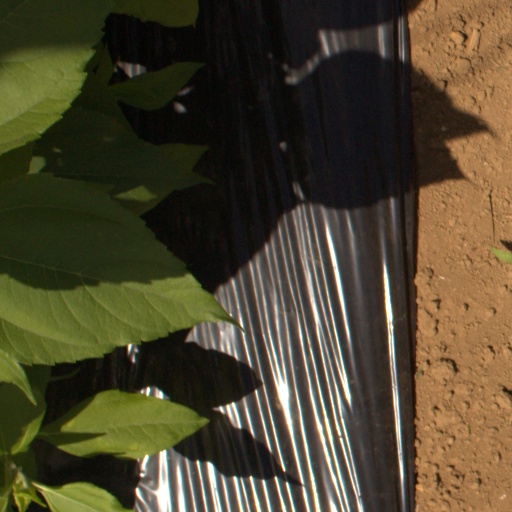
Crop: Jerusalem artichoke